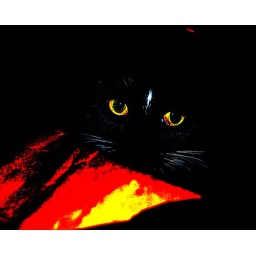
My son's cat Leo in the bag, posterized. Just yellow eyes and whiskers.